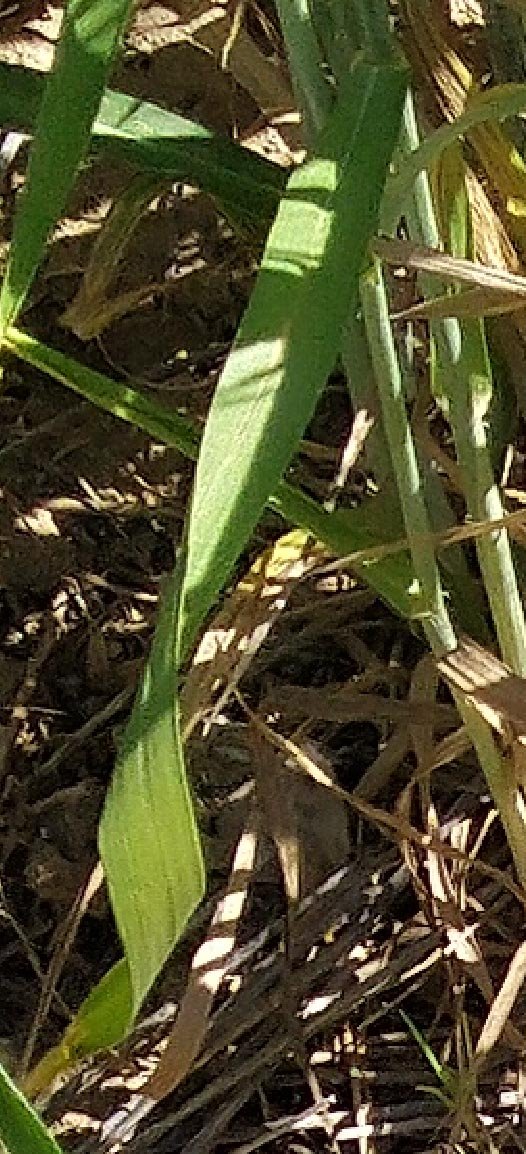
Label: Wheat___Healthy